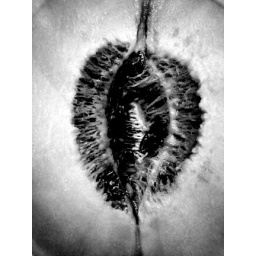
Honeydew melon in full color, separated color channels, saved blue channel, and converted to black and white.